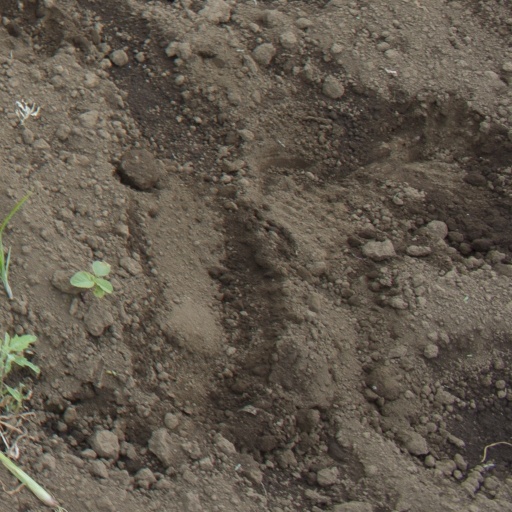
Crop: soybean